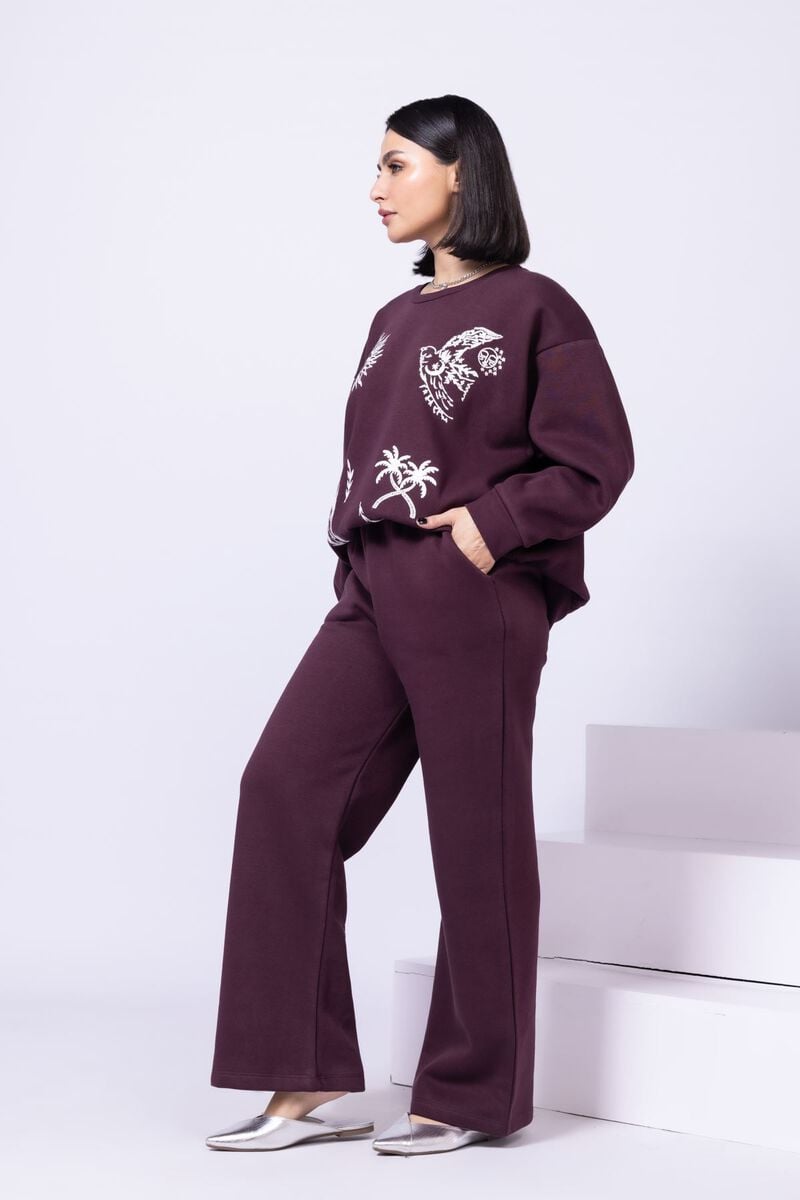
burgundy embroidered logo sweatshirt